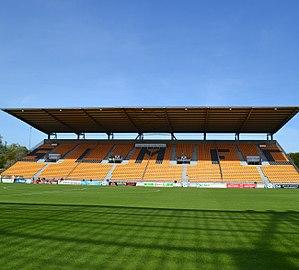
Photographie de la tribune nord du Stade Francis Le Basser lors de la saison 2013-2014
Le Stade Francis-Le-Basser est le stade principal de Laval, en France.